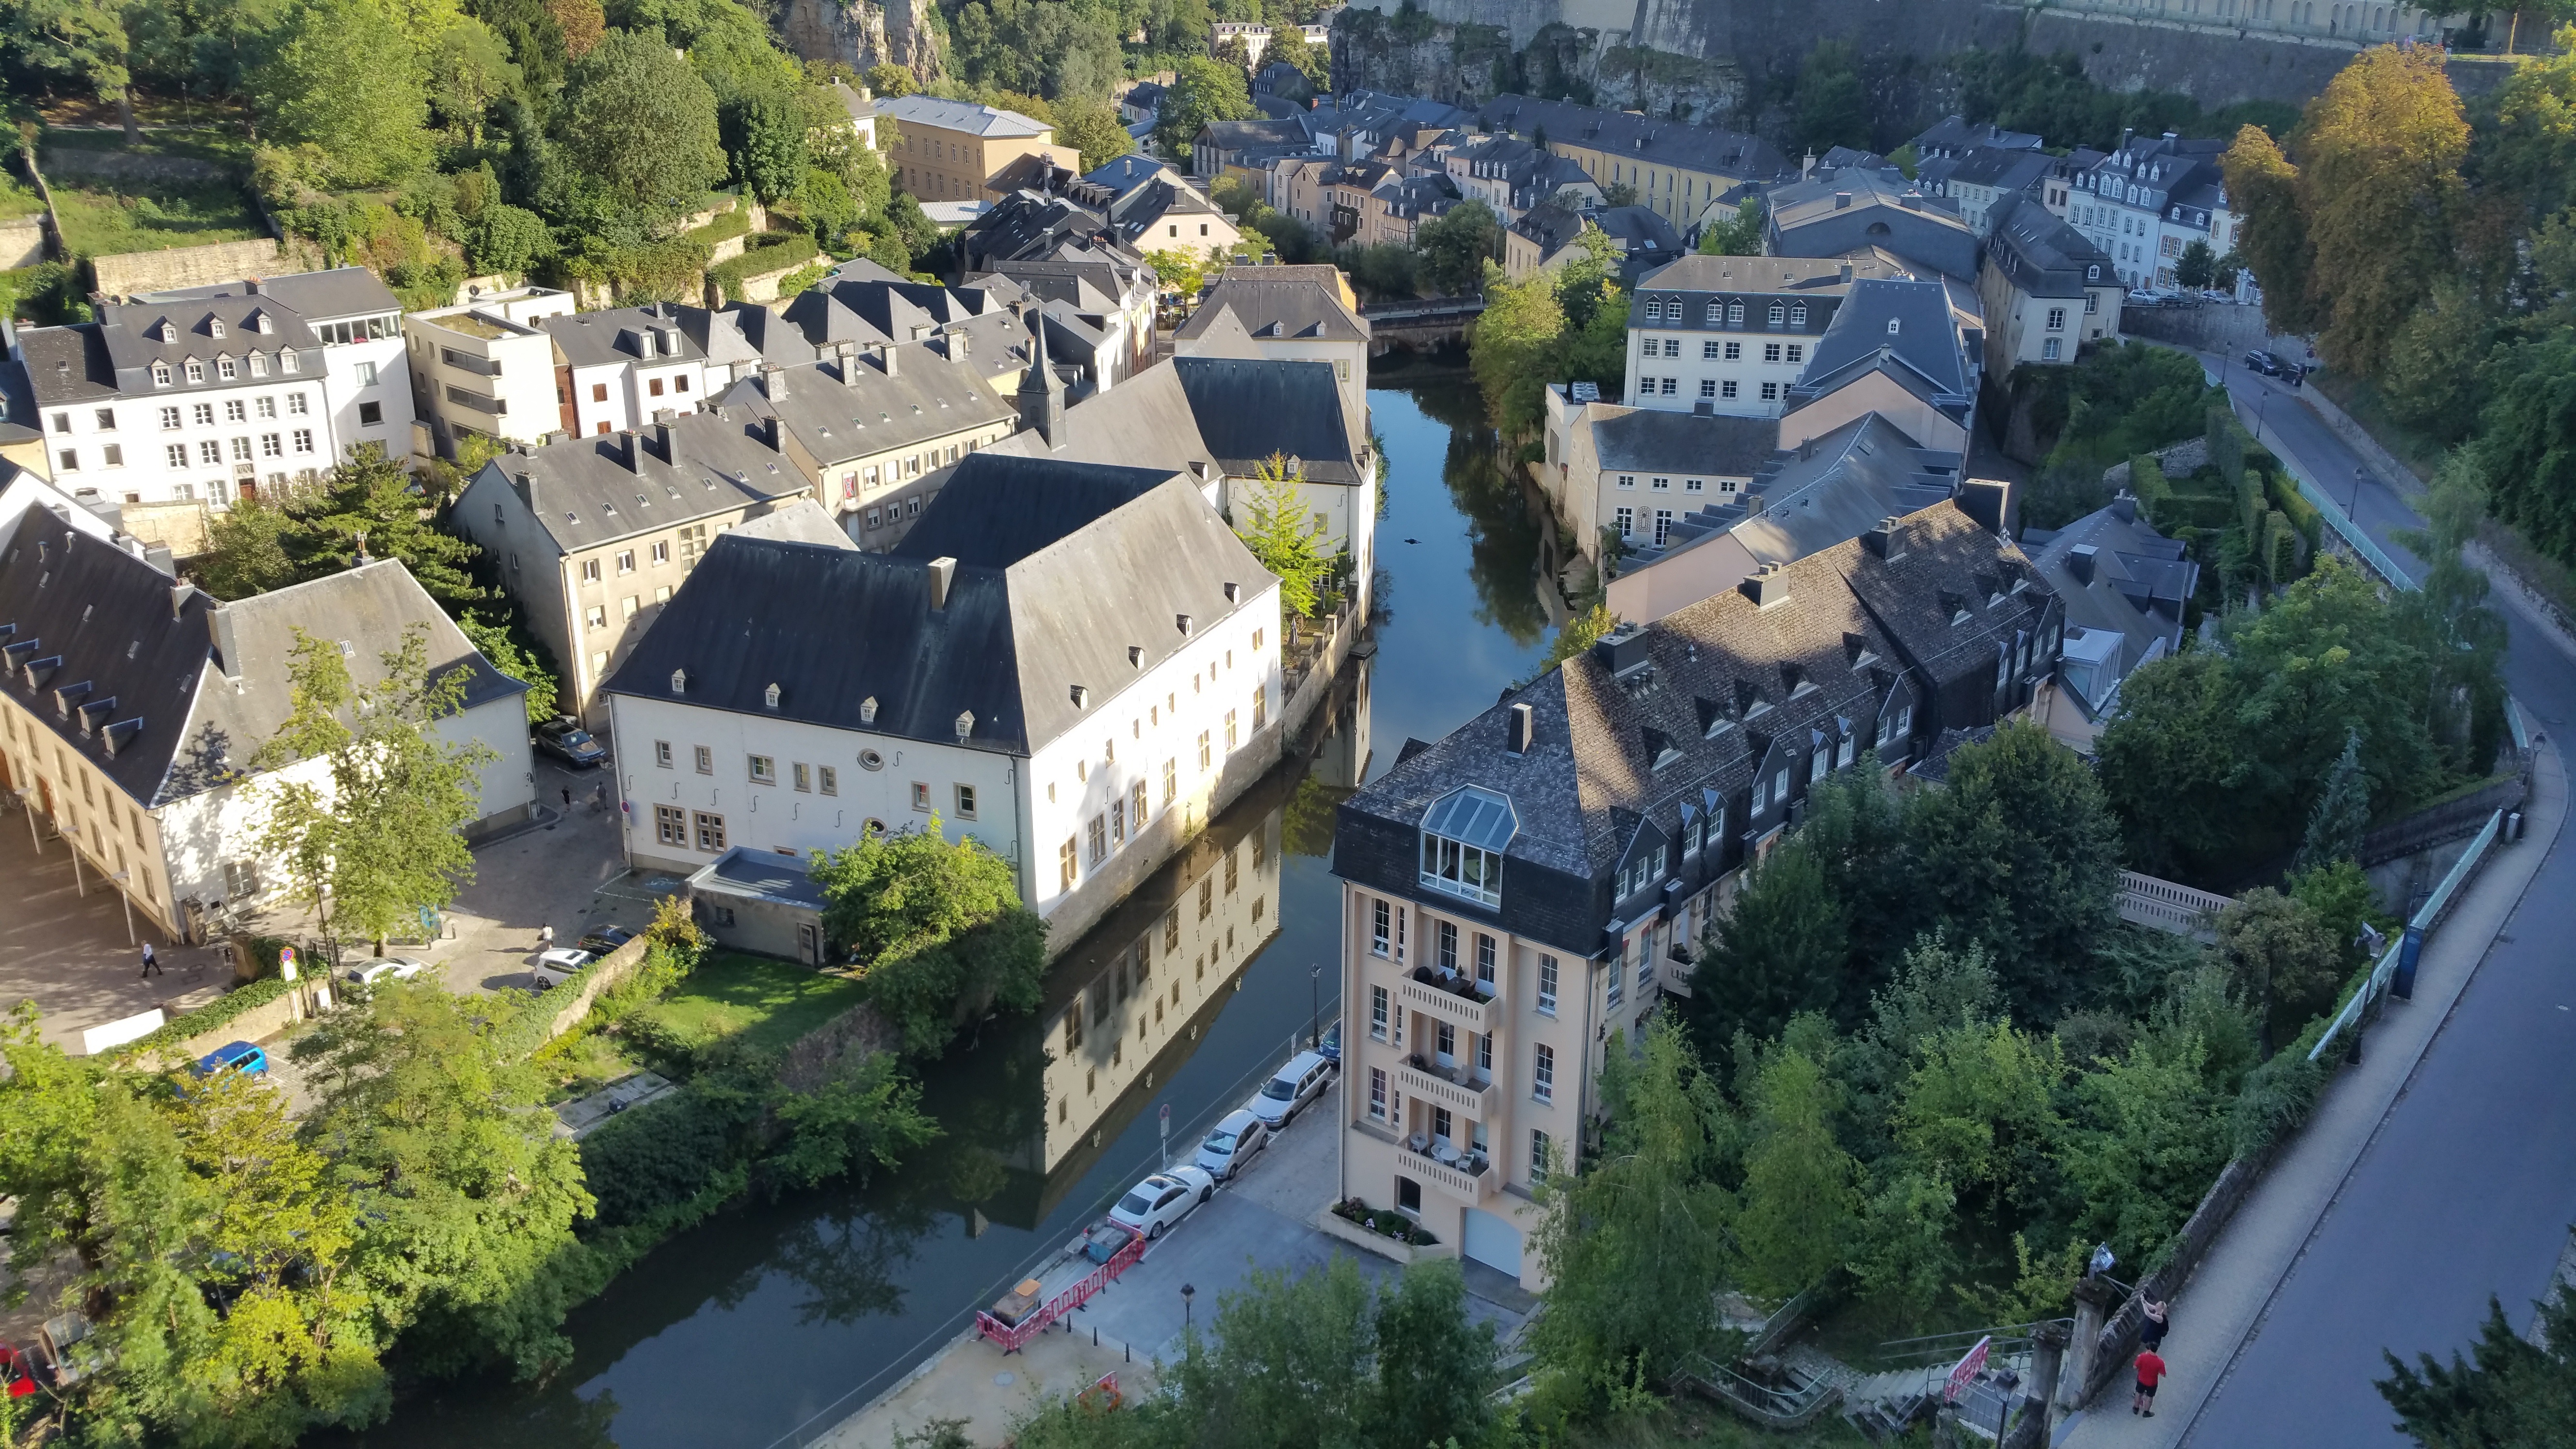
landscape, town, village, castle, property, tourism, waterway, monastery, luxembourg, estate, neighbourhood, bird's eye view, tours, aerial photography, historic site, residential area, luxembourg city